George Arthur Roberts

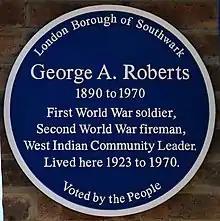
Circular blue plaque, with six lines of text reading "George A. Roberts / 1890 to 1970 / First World War soldier, / Second World War fireman, / West Indian Community Leader / lived here 1923 to 1970". Above those, the text "London Borough of Southwark" and below them, "Voted by the People".

In September 2016, Roberts was honoured with a blue plaque by the London Borough of Southwark as one of the first black men to serve in the army and fire brigade.